Barb Wire (character)

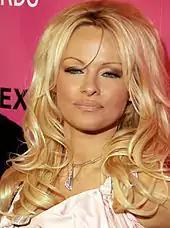
Pamela Anderson portrayed Barb Wire in the film adaptation of the same name

A film adaptation was released in 1996 starring Pamela Anderson as Barb Wire. The story's premise was that Barb Wire lives in the near future rather than an alternate version of the present day, a world where superhumans and Dark Horse superheroes do not exist. In this version of the story, Steel Harbor is the last neutral "free city" during the Second American Civil War, and Barbara Kopetski is a resistance fighter who leaves behind the war after her heart is broken and she loses faith in the cause. Like the comic, she returns home to become a bounty hunter and owner of the Hammerhead.